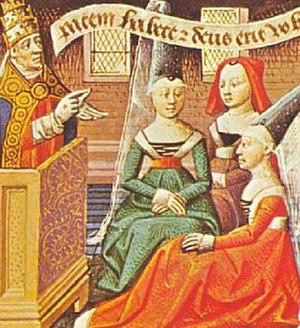
Bertrade de Montfort est successivement, par ses différents mariages, comtesse d'Anjou et reine des Francs. Elle était fille de Simon Iᵉʳ, seigneur de Montfort, et d’Agnès d’Évreux.
La reine de France est l'épouse du roi de France.